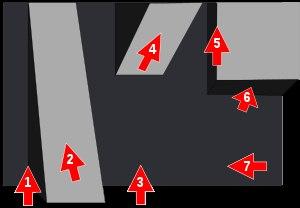
Un mur d'escalade, ou une structure artificielle d'escalade, est un mur bâti, avec des prises pour les mains et les pieds, utilisé pour la pratique de l'escalade.